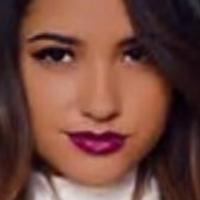
Age group: age 21-30